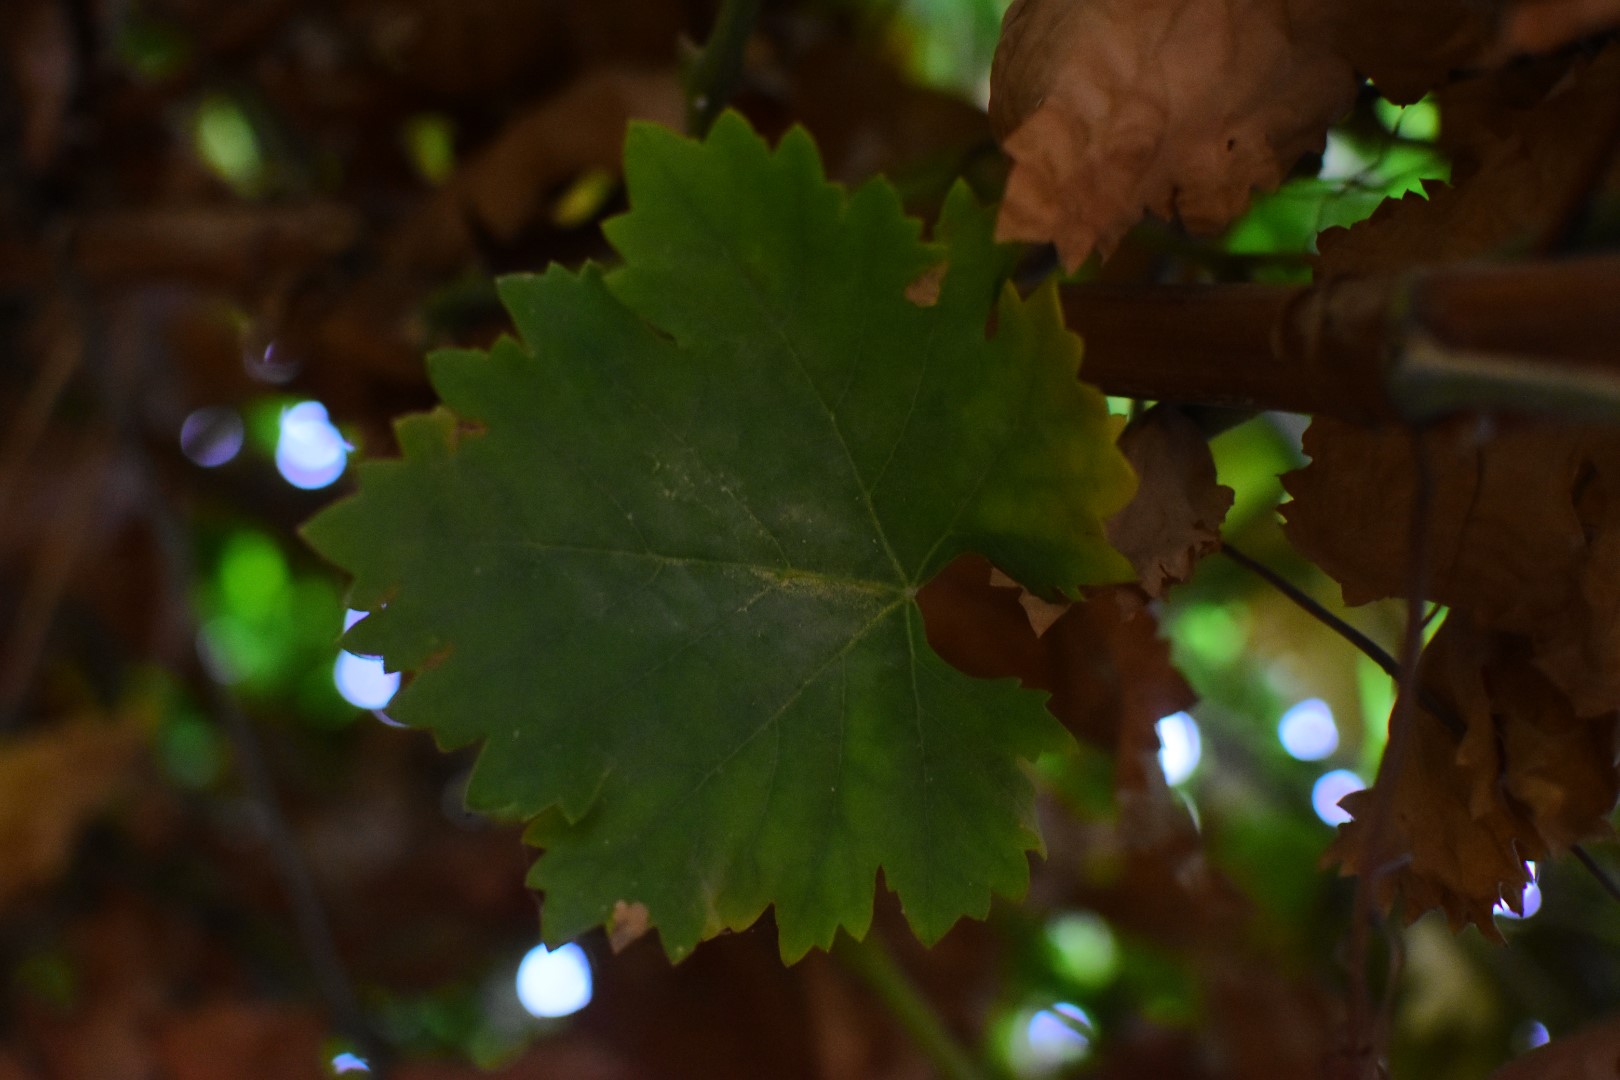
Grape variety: Aswud Balad